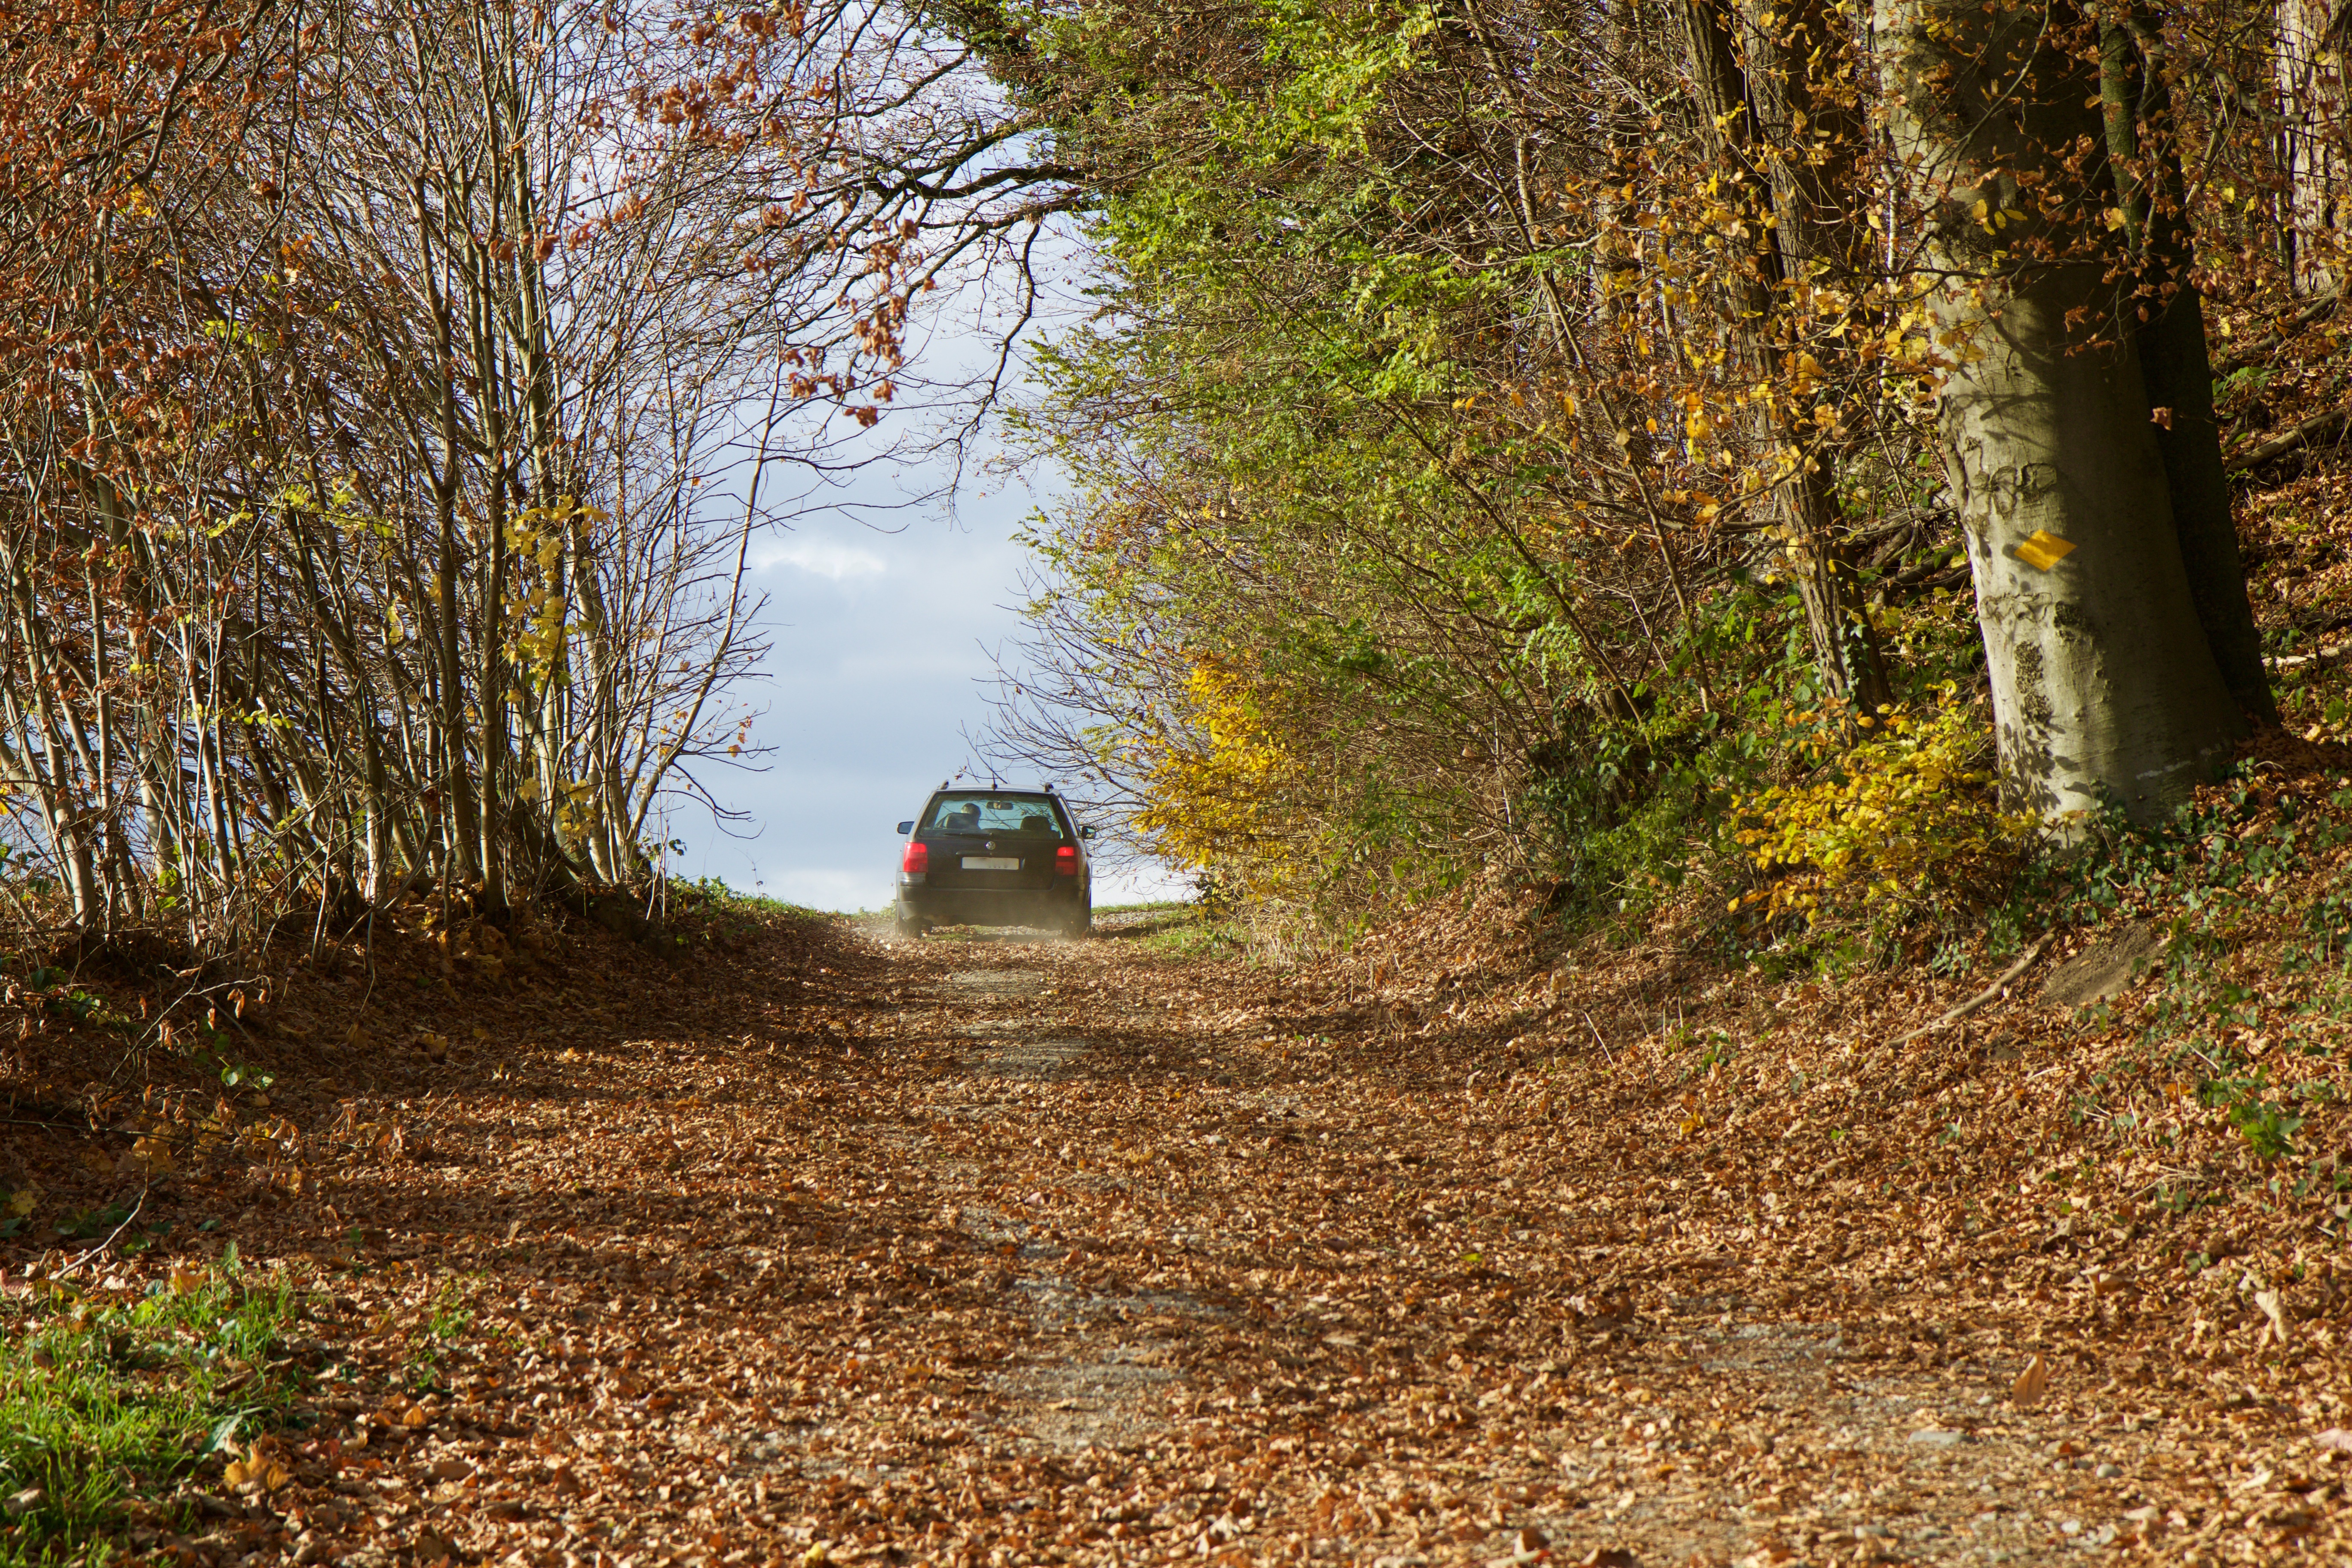
landscape, tree, nature, forest, grass, plant, trail, sunlight, morning, leaf, vehicle, autumn, season, waterway, woodland, habitat, fall leaves, forest path, rural area, natural environment, atmospheric phenomenon, woody plant